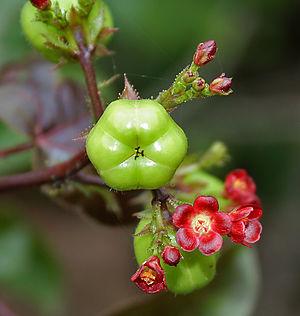
Jatropha gossypiifolia, aussi appelé Faux ricin, Médicinier à feuilles de cotonnier, Médecinier sauvage ou Médecinier rouge, est une plante de la famille des Euphorbiaceae aux inflorescences pourpres et jaunes.